Neudorf, Strasbourg

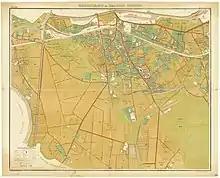
Plan of Neudorf in 1895.

Under the German occupation of Alsace, the population of Neudorf increased by 38% between 1871 and 1875, making it the most populated neighbourhood in Strasbourg. Numerous buildings and infrastructure were built, notably Ziegelau School in 1878, Musau School in 1897, Schluthfeld in 1899, Neufeld School in 1907, Charles Frey Shelter, as well as a number of habitation buildings. Neudorf was also linked to Strasbourg by three electrified tramway lines.